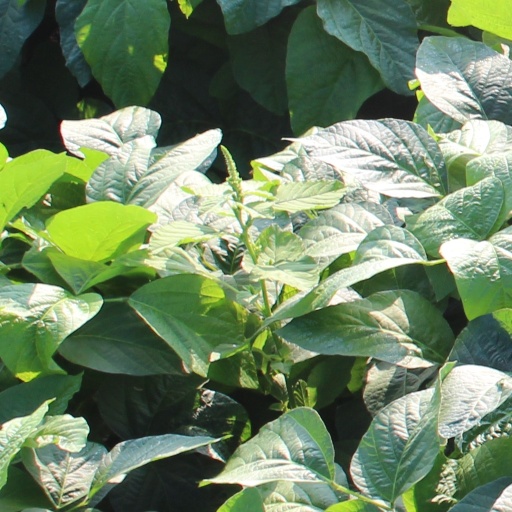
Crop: soybean